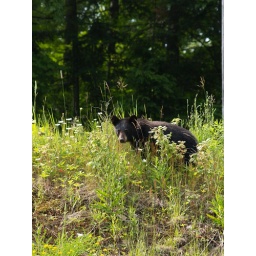
bear cub alongside Hwy. 60 in Algonquin Park